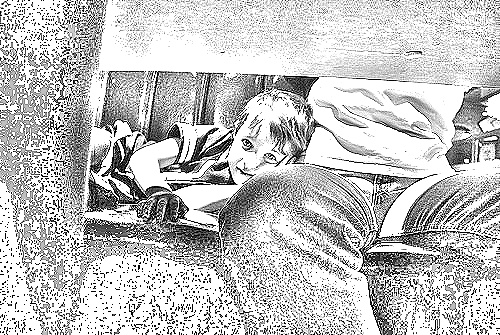
Portrait style: Sketch Portrait